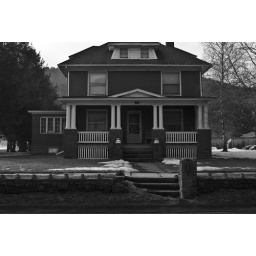
There's a cracked sidewalk and a stout stone wall. A hitching post has crumbled by the walkway...